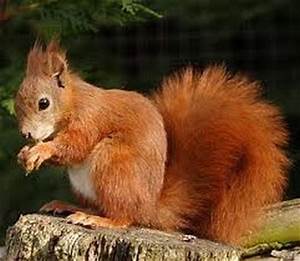
Label: squirrel